Malaikat Tanpa Sayap

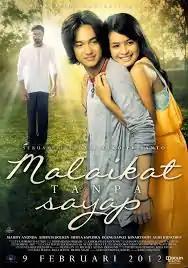
Poster film

Malaikat Tanpa Sayap (English translation: Angel Without Wings), is an Indonesian drama film which was released on 9 February 2012, directed by Rako Prijanto. The film stars Maudy Ayunda, Adipati Koesmadji, Ikang Fawzi, Surya Saputra, Agus Kuncoro, and Kinaryosih.